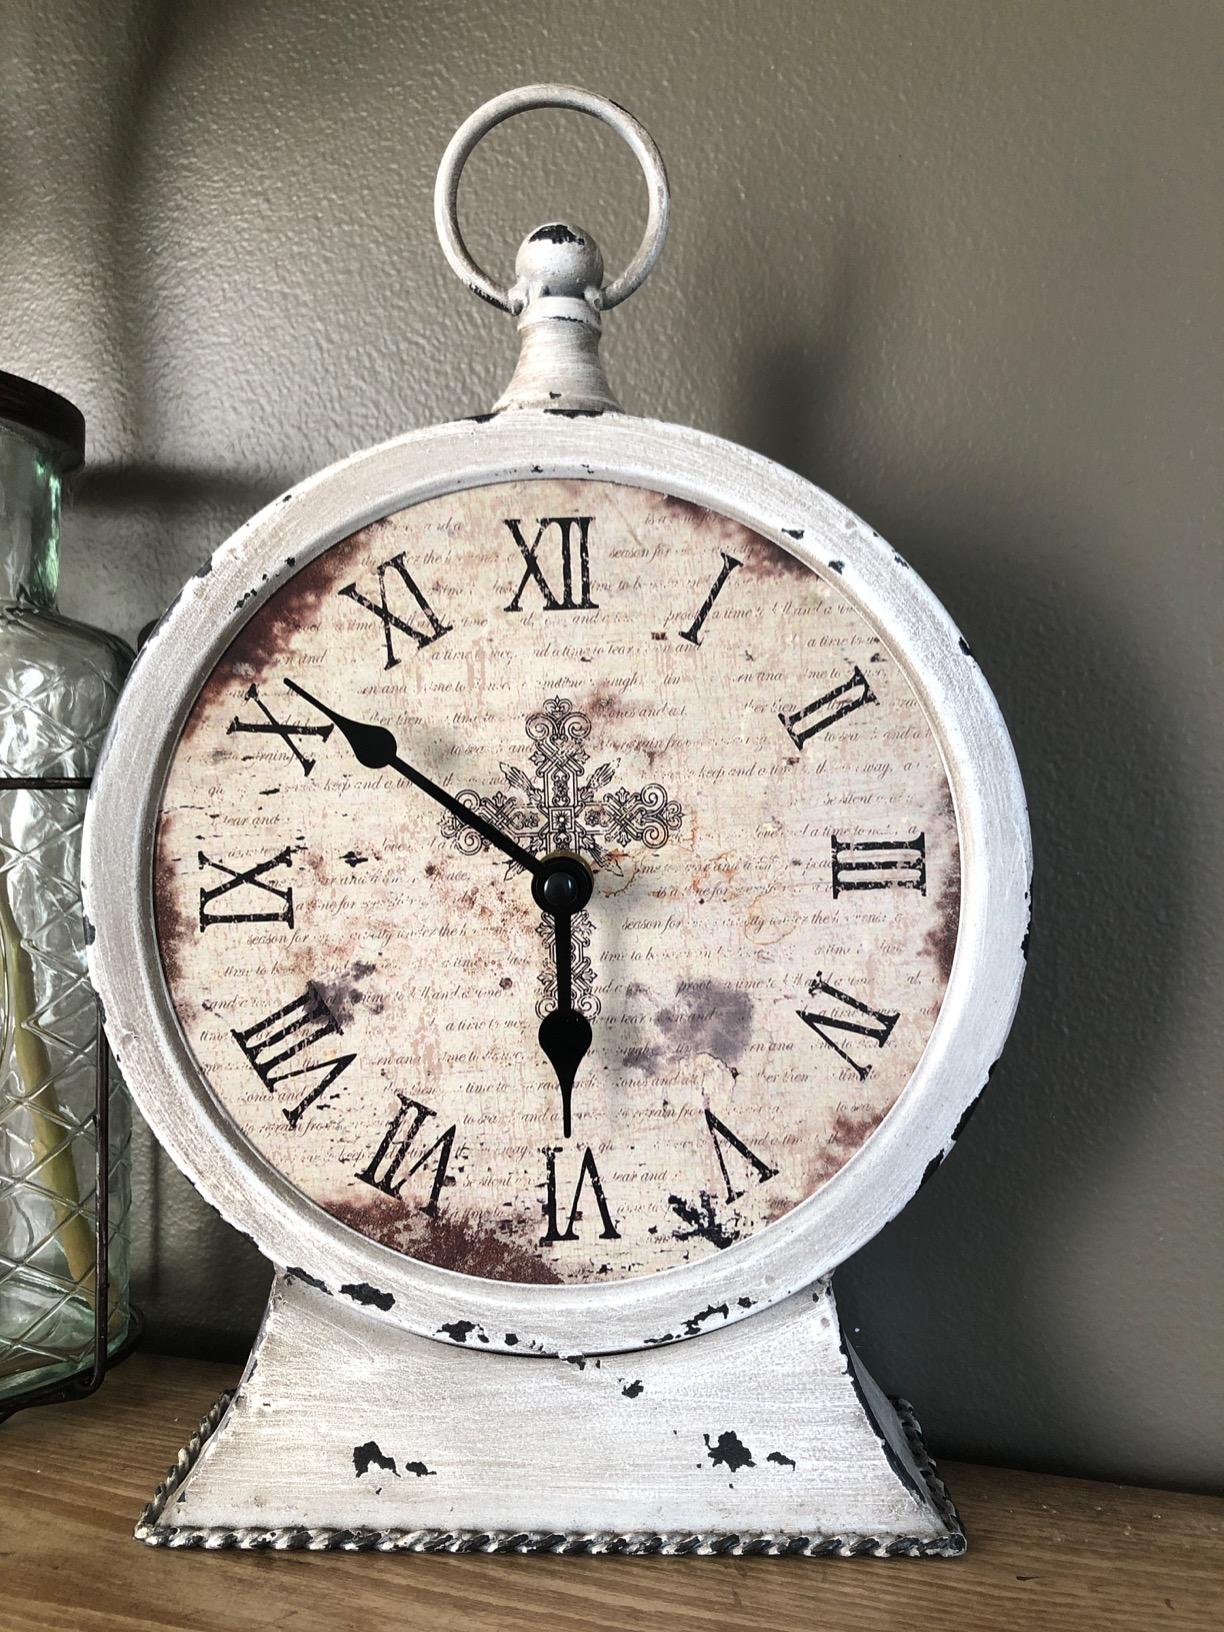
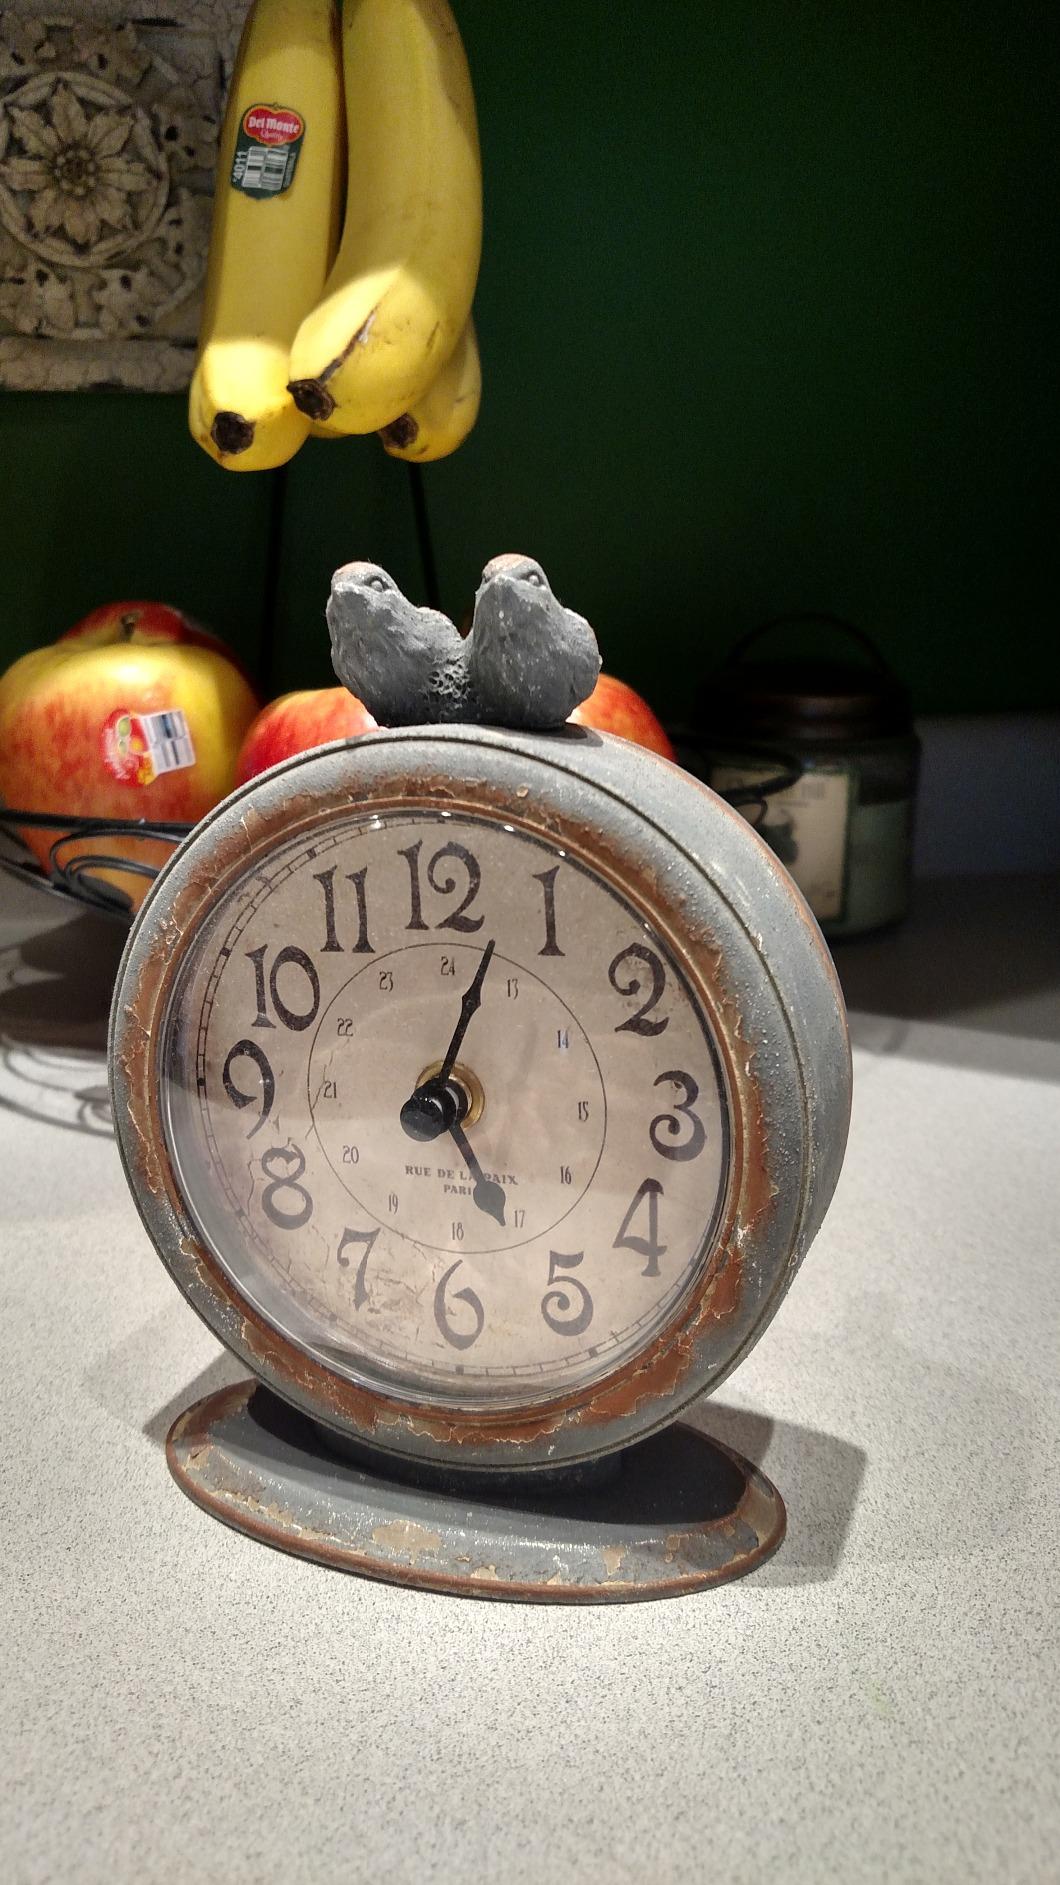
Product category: clock
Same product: no